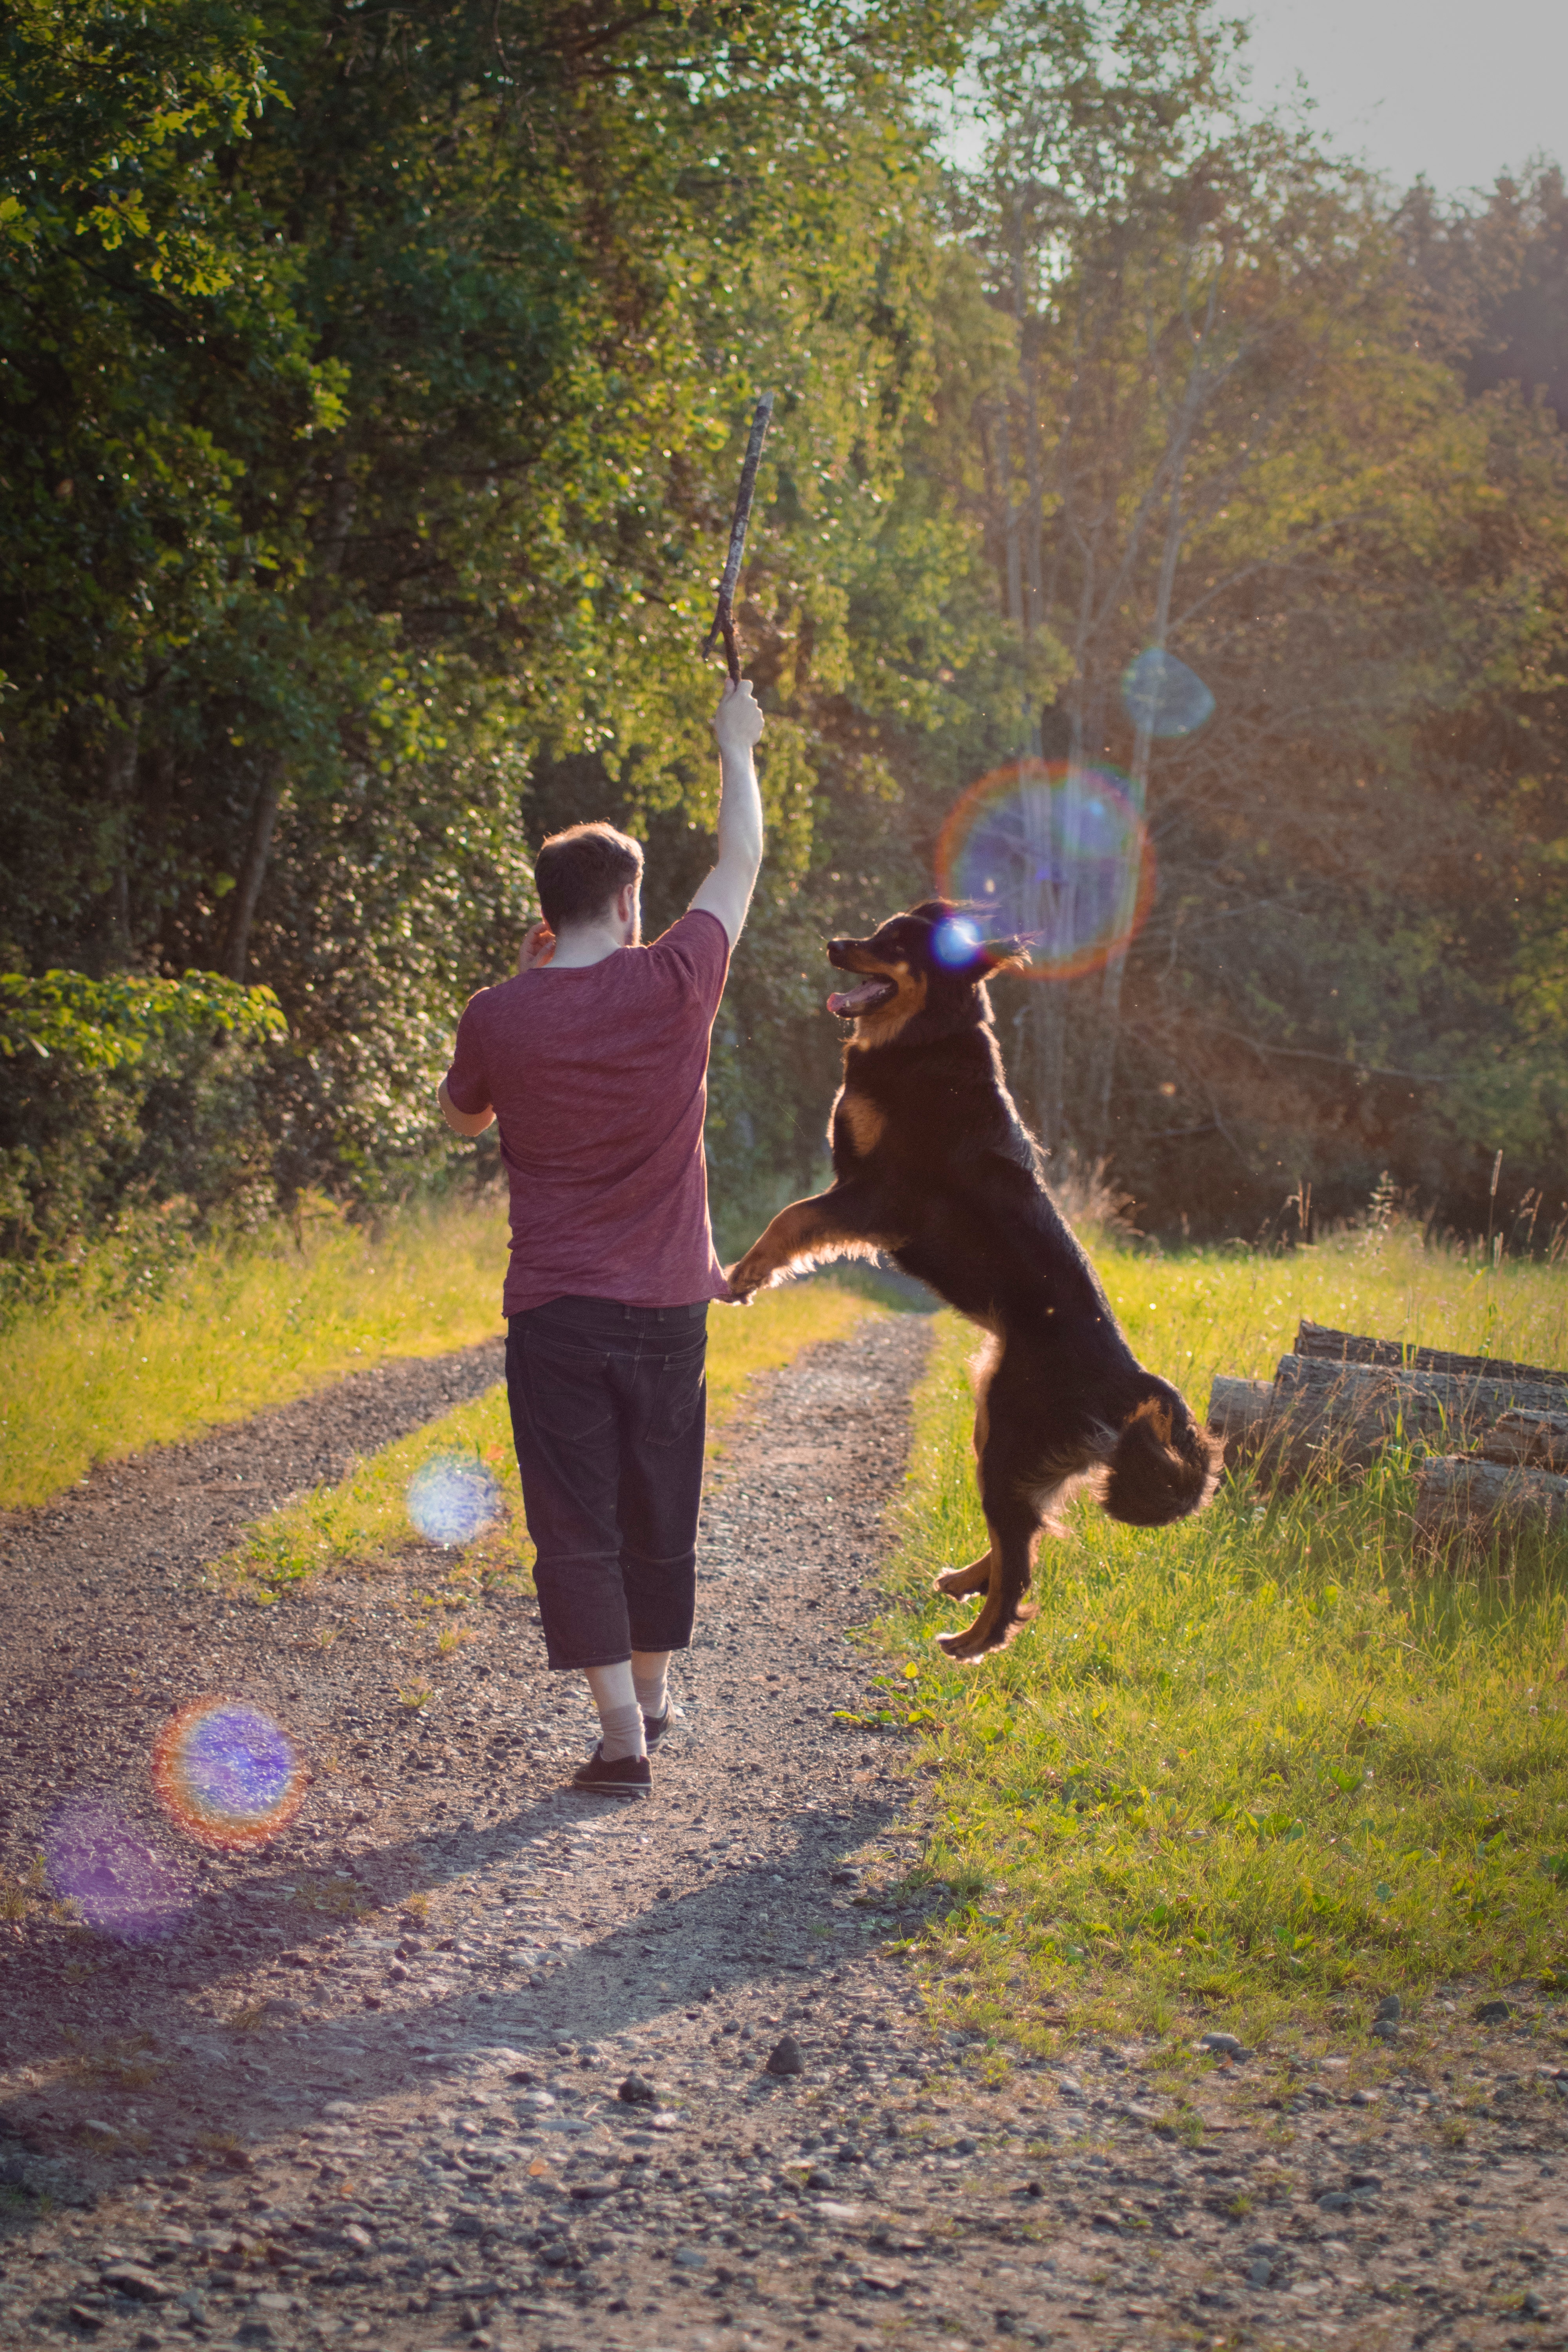
People in nature, tree, fun, happy, friendship, canidae, sunlight, jumping, photography, sporting group, autumn, leisure, plant, vacation, forest, family, evening, woodland, park